Supermarine Seafire

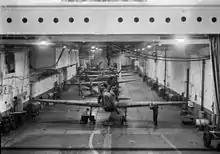
Five Hawker Sea Hurricanes and a single Seafire stowed aboard HMS "Argus"

The Seafire F Mk.XVII was a modified Mk.XV; the most important change was the reinforced main undercarriage which used longer oleos and a lower rebound ratio. This went some way towards taming the deck behaviour of the Mk.XV, reduced the propensity of the propeller tips "pecking" the deck during an arrested landing and the softer oleos stopped the aircraft from occasionally bouncing over the arrestor wires and into the crash barrier. Most production XVIIs had the cut down rear fuselage and teardrop canopy (the windscreen was modified to a rounded section, with narrow quarter windows, rather than the flat windscreen used on Spitfires) and an extra 33 gallon fuel tank fitted in the rear fuselage. The wings were reinforced, with a stronger mainspar necessitated by the new undercarriage, and they were able to carry heavier underwing loads than previous Seafire variants. 232 of this variant were built by Westland (212) and Cunliffe-Owen(20).